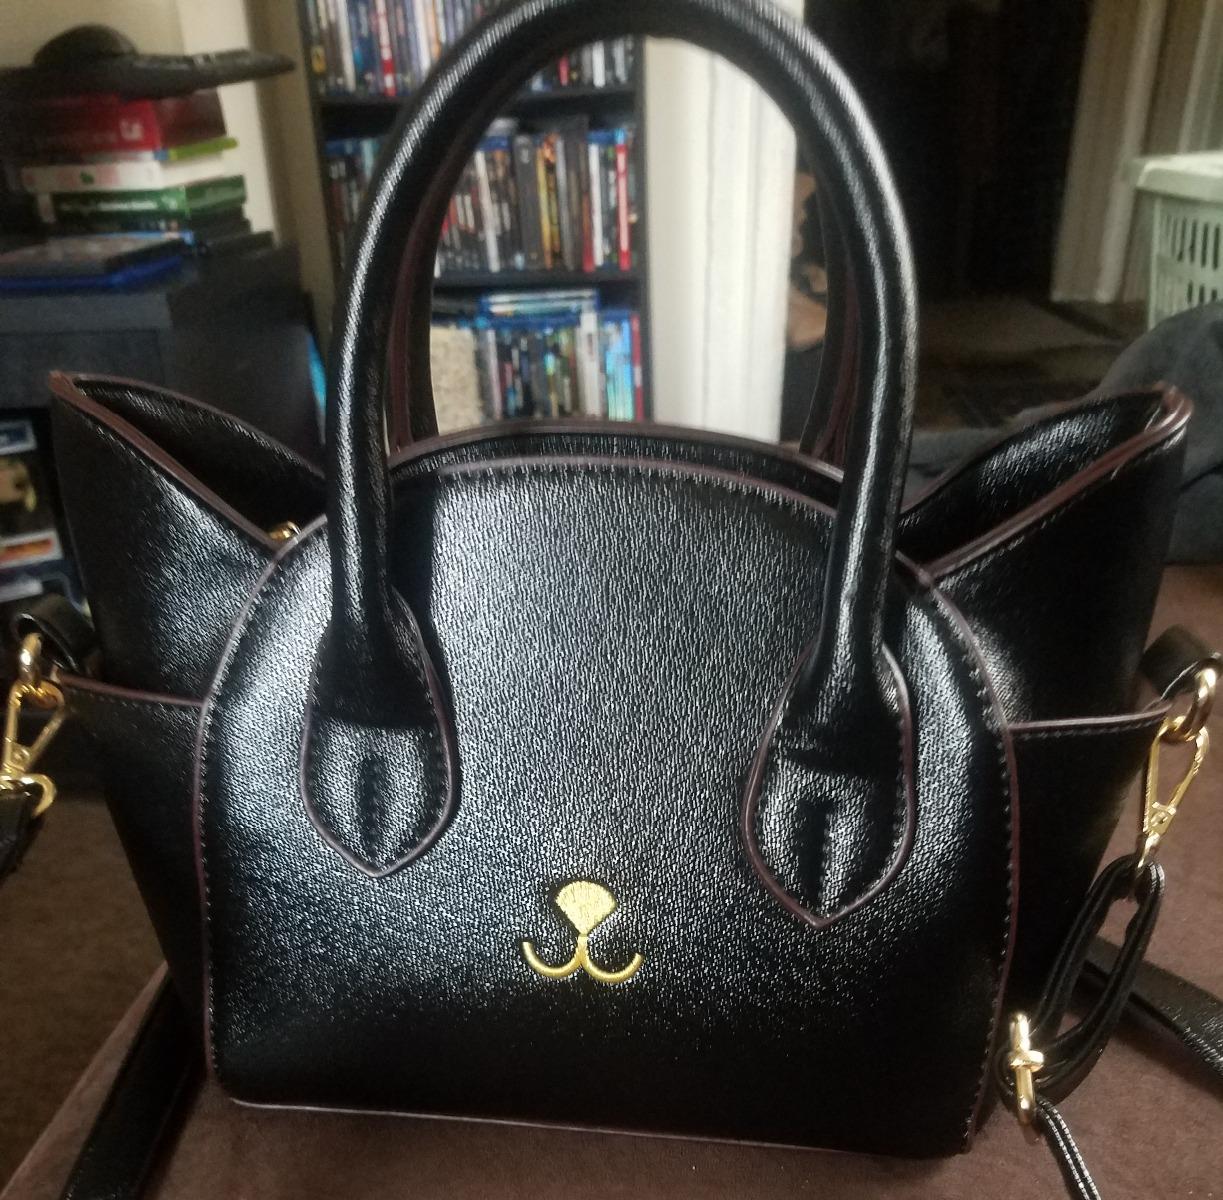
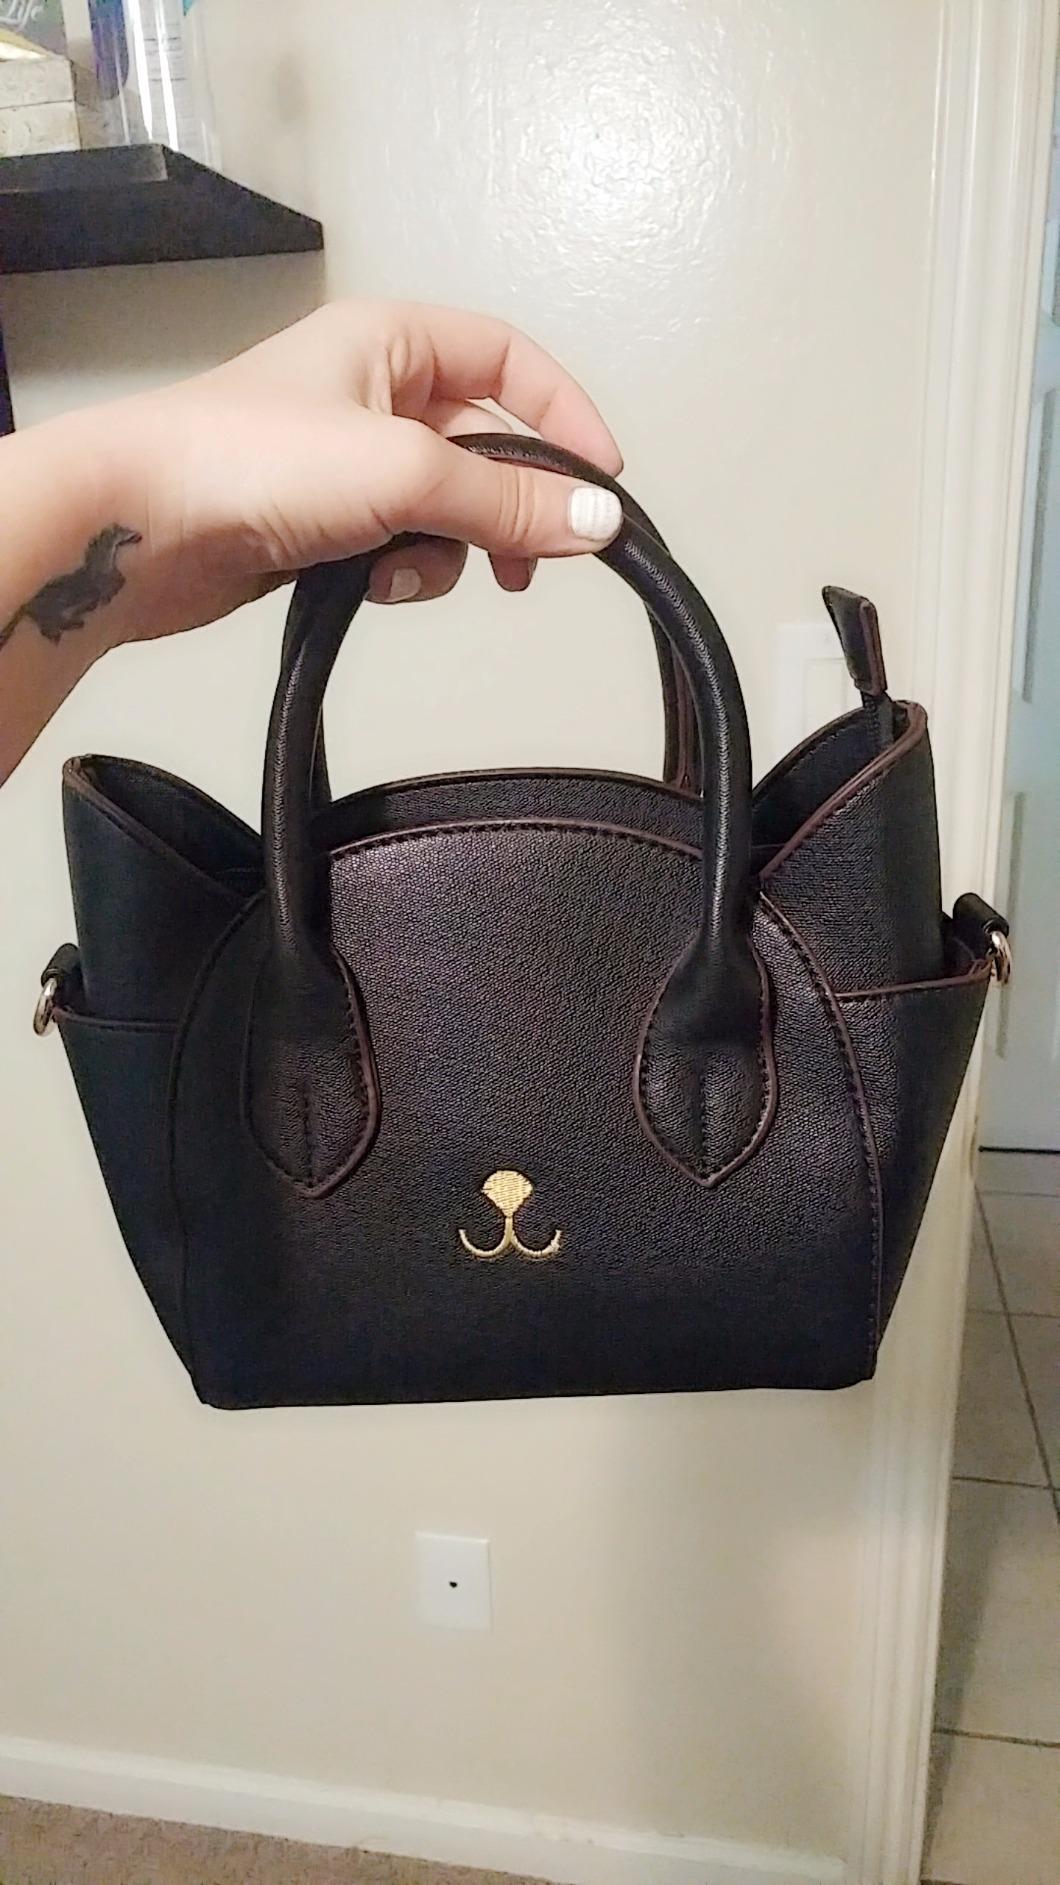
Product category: accessories_handbag
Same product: yes